Politico-media complex

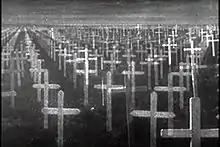
A scene from "Divide and Conquer", the third installment of Why We Fight, 1943

When sound became possible, documentaries have been said to become more politically powerful with the use of speakers' voices and music. In Nazi Germany, newsreels were just as important as feature films, while in Fascist Italy propaganda was mostly limited to documentaries. A comparison of the first three installments of the American series "Why We Fight" and the Nazi documentary "Sieg im Westen" ("Victory in the West") demonstrates how convincing even two opposing interpretations of the same events can be. The first covers years in a couple of hours but its density disguises any omission of truth while the latter manages to depict war with real images but without blood or death. The same is found in documentaries about the Spanish Civil War.